Madame Pasca

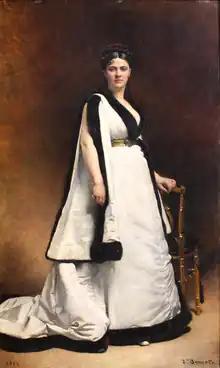
Pasca painted in 1874 by Léon Bonnat.

Alice Marie Angèle Pasquier (November 16, 1833 – May 25, 1914), better known by her stage name Madame Pasca and also known as Alix-Marie Pasquier, was a French stage actress.